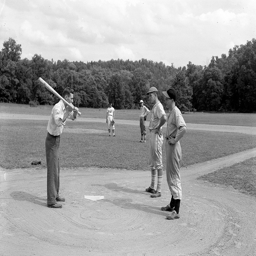
A baseball player holding a bat on  a field.
Men taking instructions on batting on a baseball field.
An old picture shows a man up to bat on home plate.
A man standing at home plate with a bat with baseball players standing around a baseball field.
Older black and white picture of baseball players.